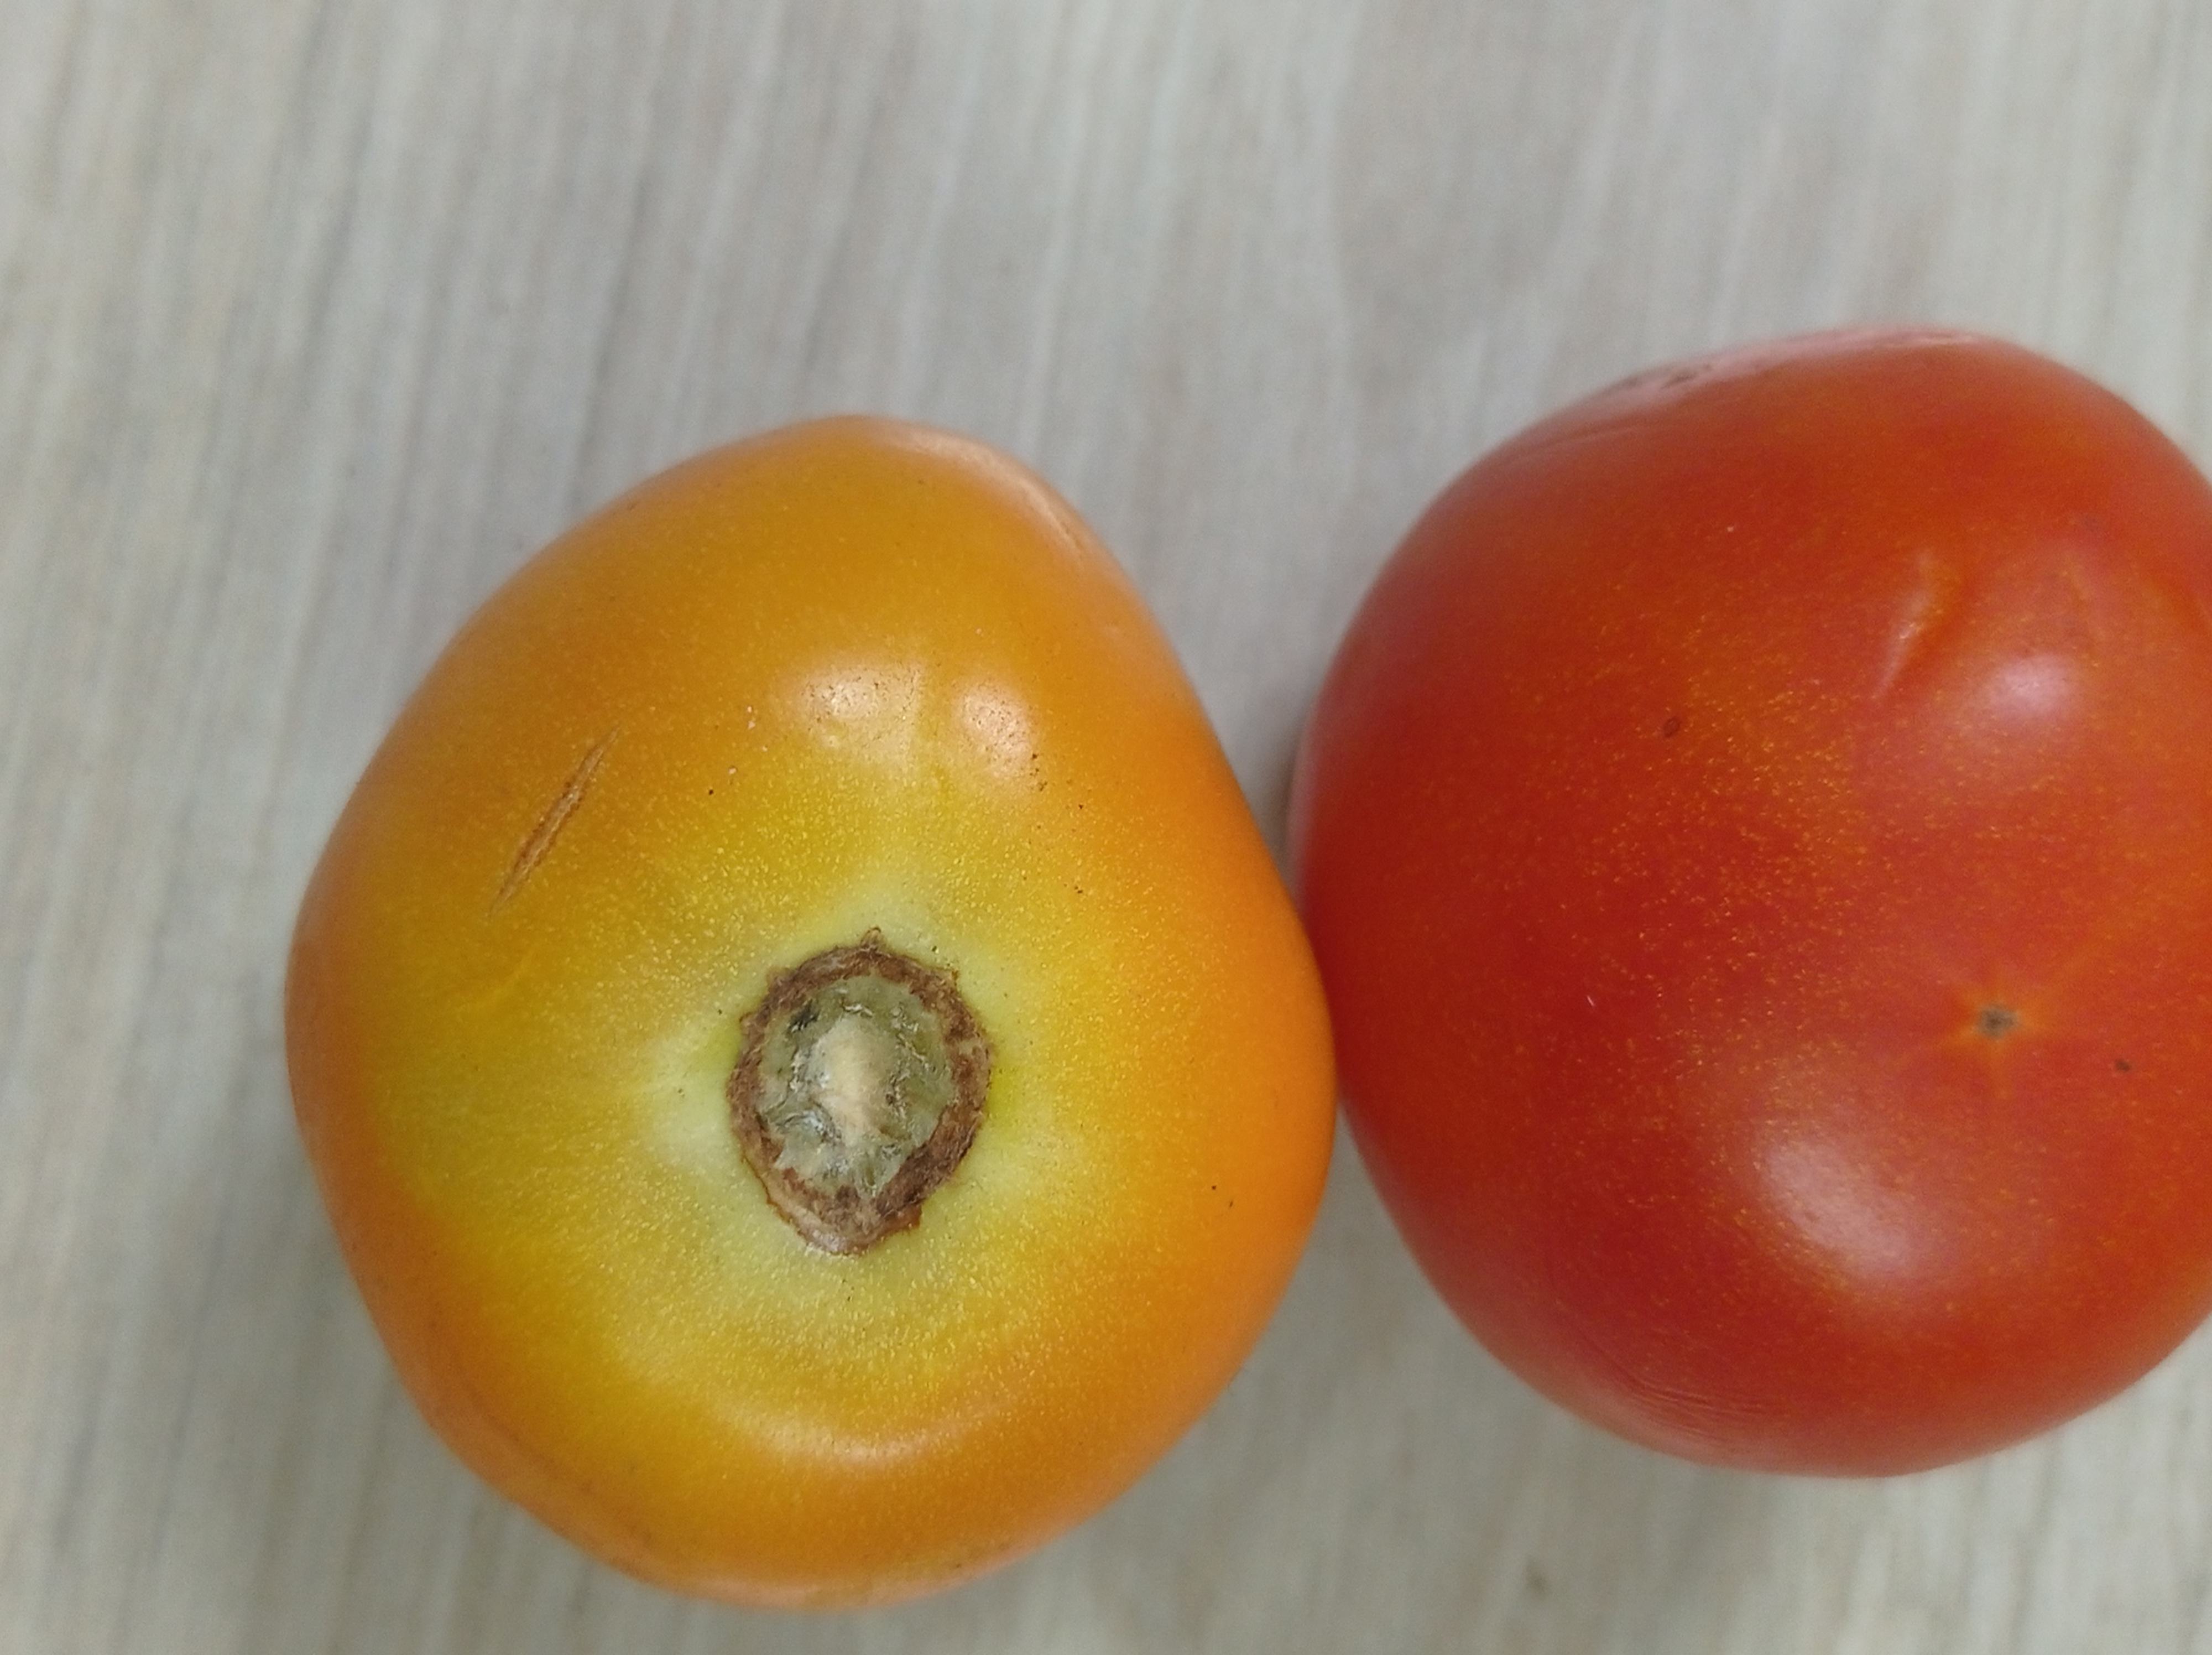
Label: Fresh